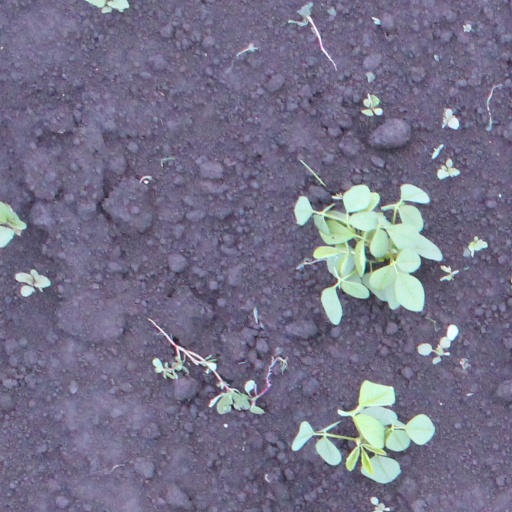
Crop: soybean